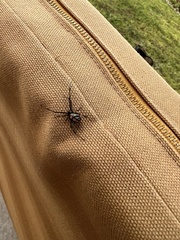
Species: Lactrodectus_hesperus